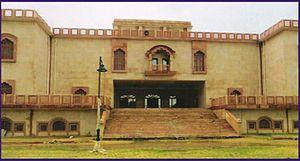
Sawai Madhopur est le siège administratif du district District de Sawai Madhopur au Rajasthan, en Inde. C'est aussi un nœud ferroviaire important dans une ville réputée pour ses commerces. Elle se situe sur le plateau des Vindhya, à environ 121 km au sud-est de Jaipur la capitale de l’État indien du Rajasthan.